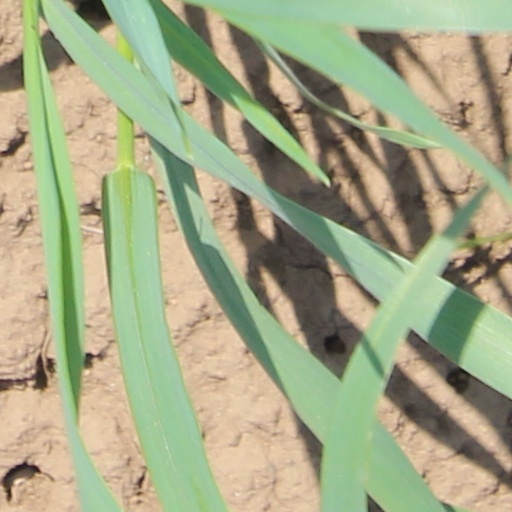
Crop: wheat